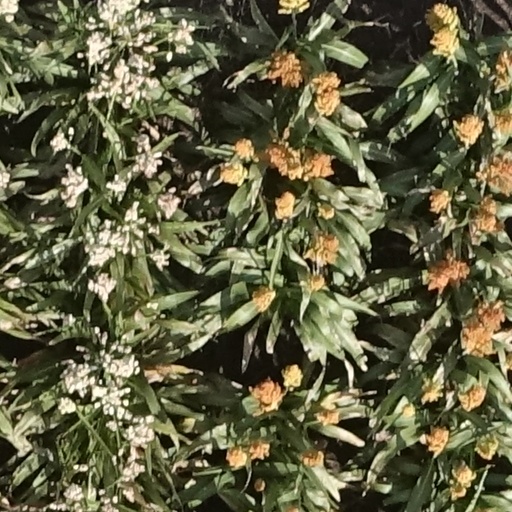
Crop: sorghum